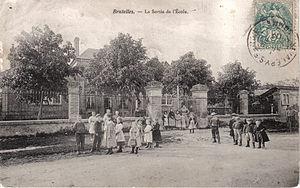
Brutelles est une commune française située dans le département de la Somme en région Hauts-de-France.